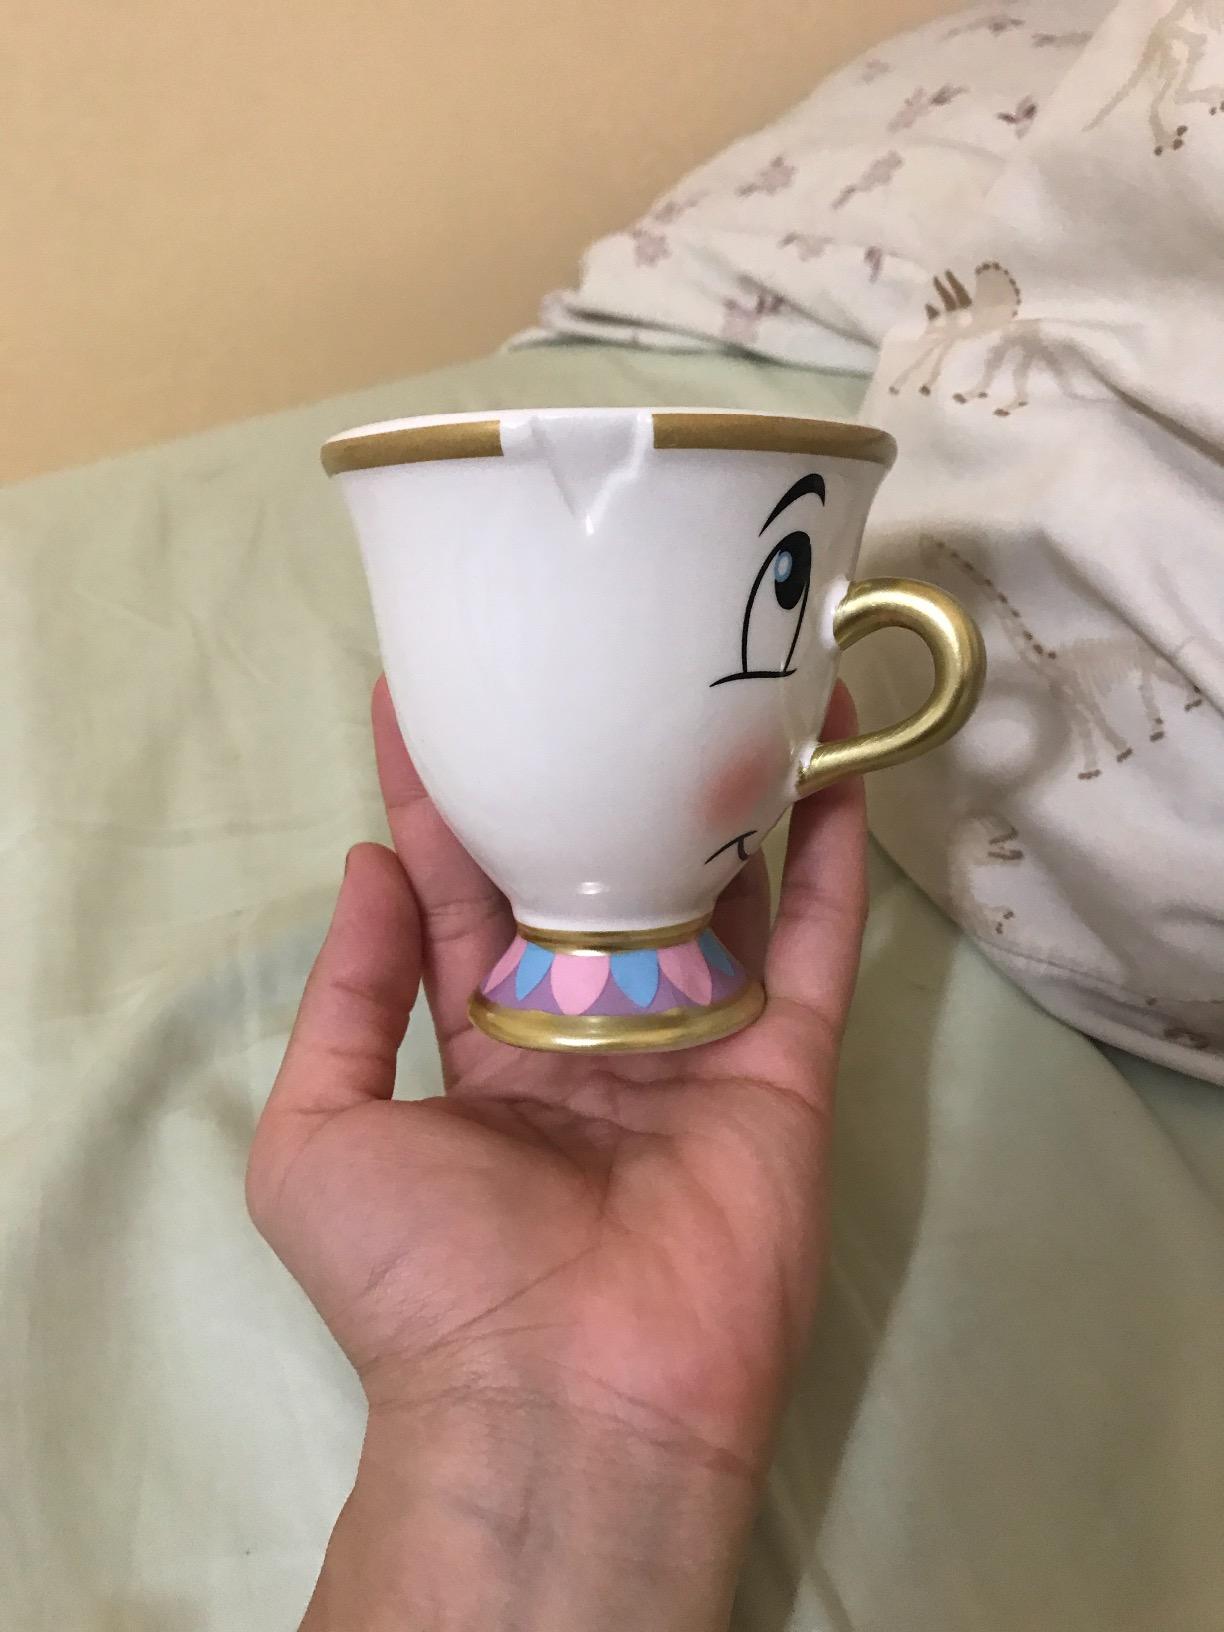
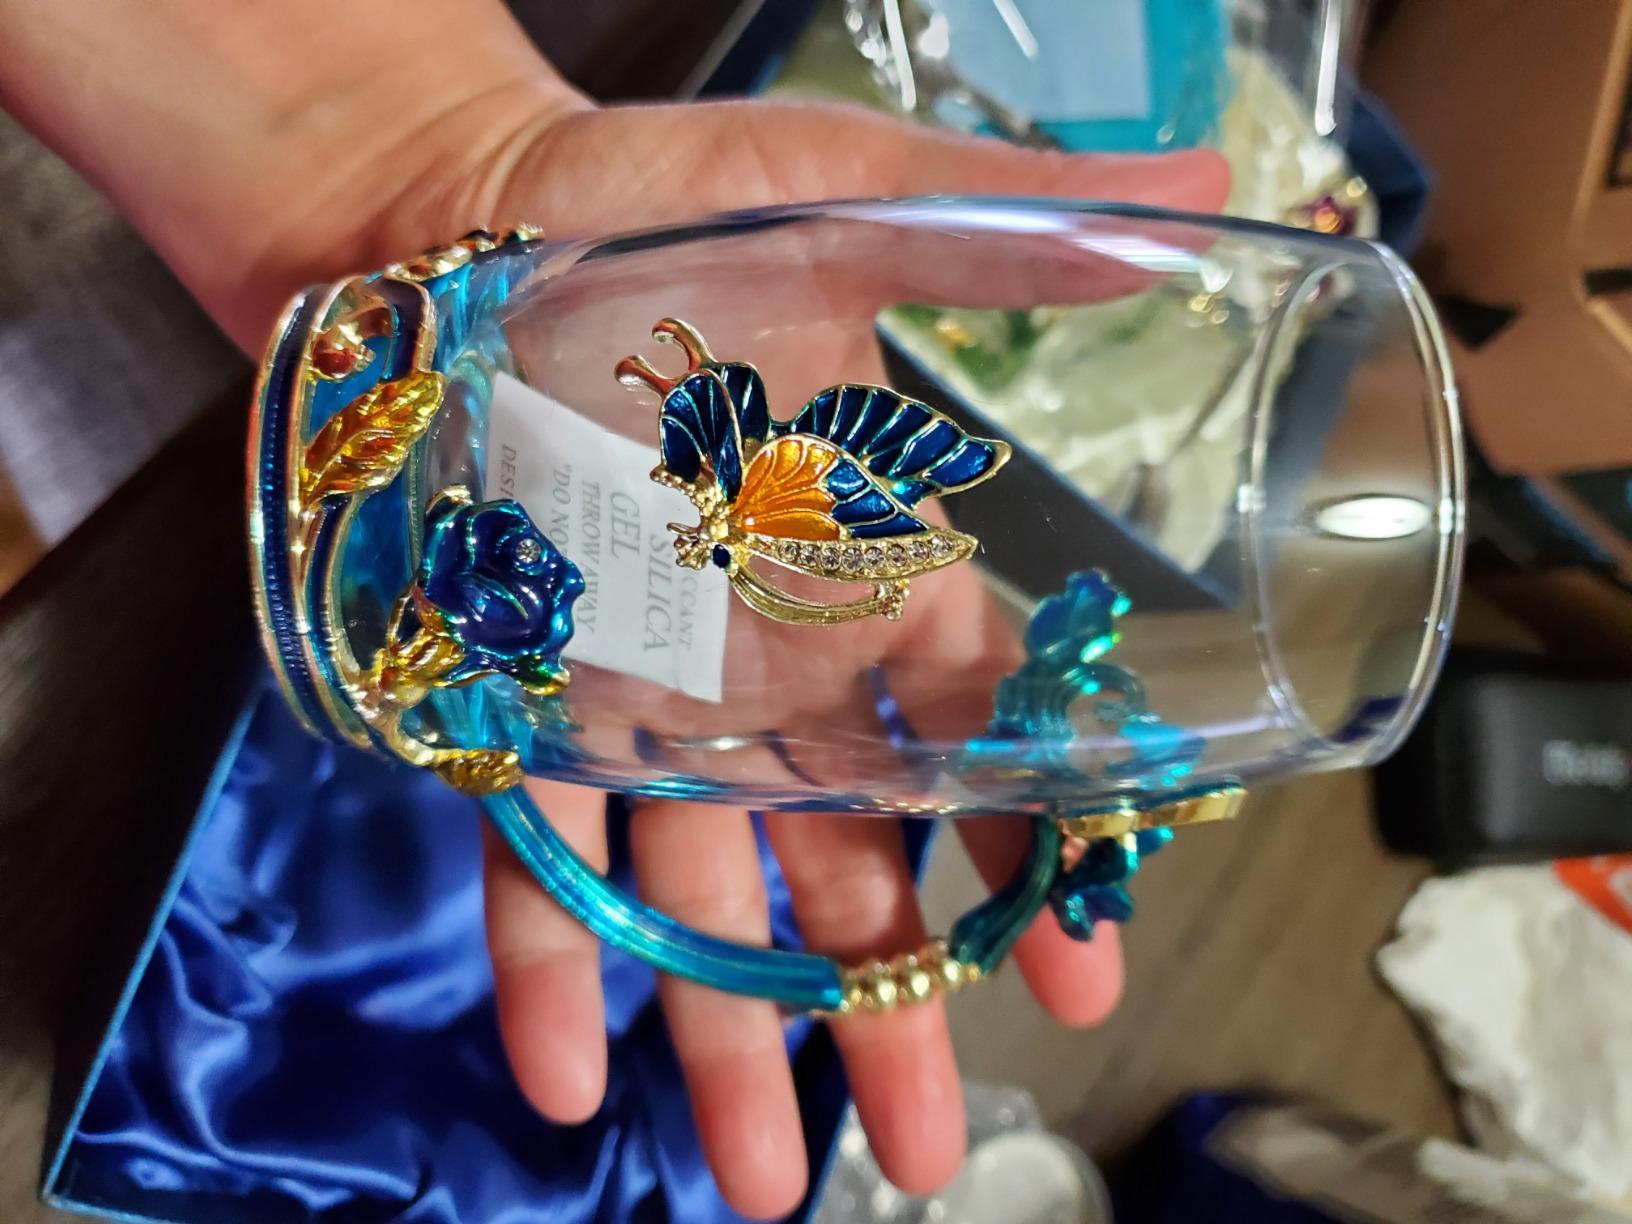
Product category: items_mug
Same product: no